Mark Evanier

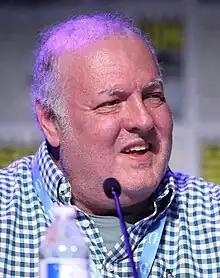
Evanier in 2023

Mark Stephen Evanier (born March 2, 1952) is an American comic book and television writer, known for his work on the animated TV series "Garfield and Friends" and on the comic book "Groo the Wanderer". He is also known for his columns and blog News from ME, and for his work as a historian and biographer of the comics industry, such as his award-winning Jack Kirby biography, "".